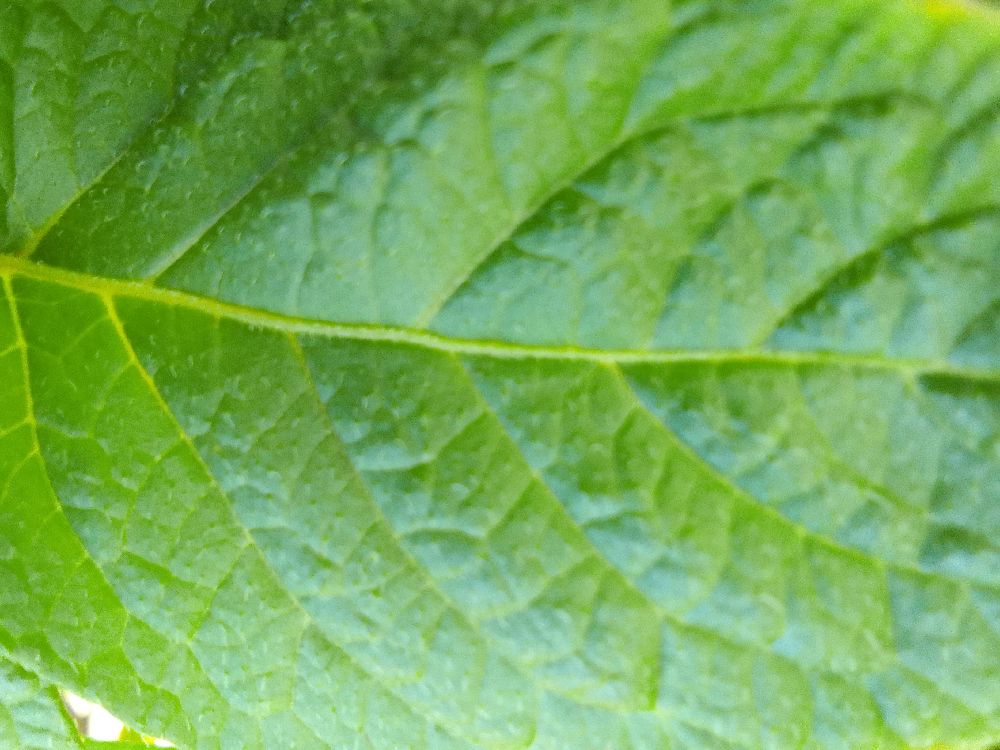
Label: Healthy